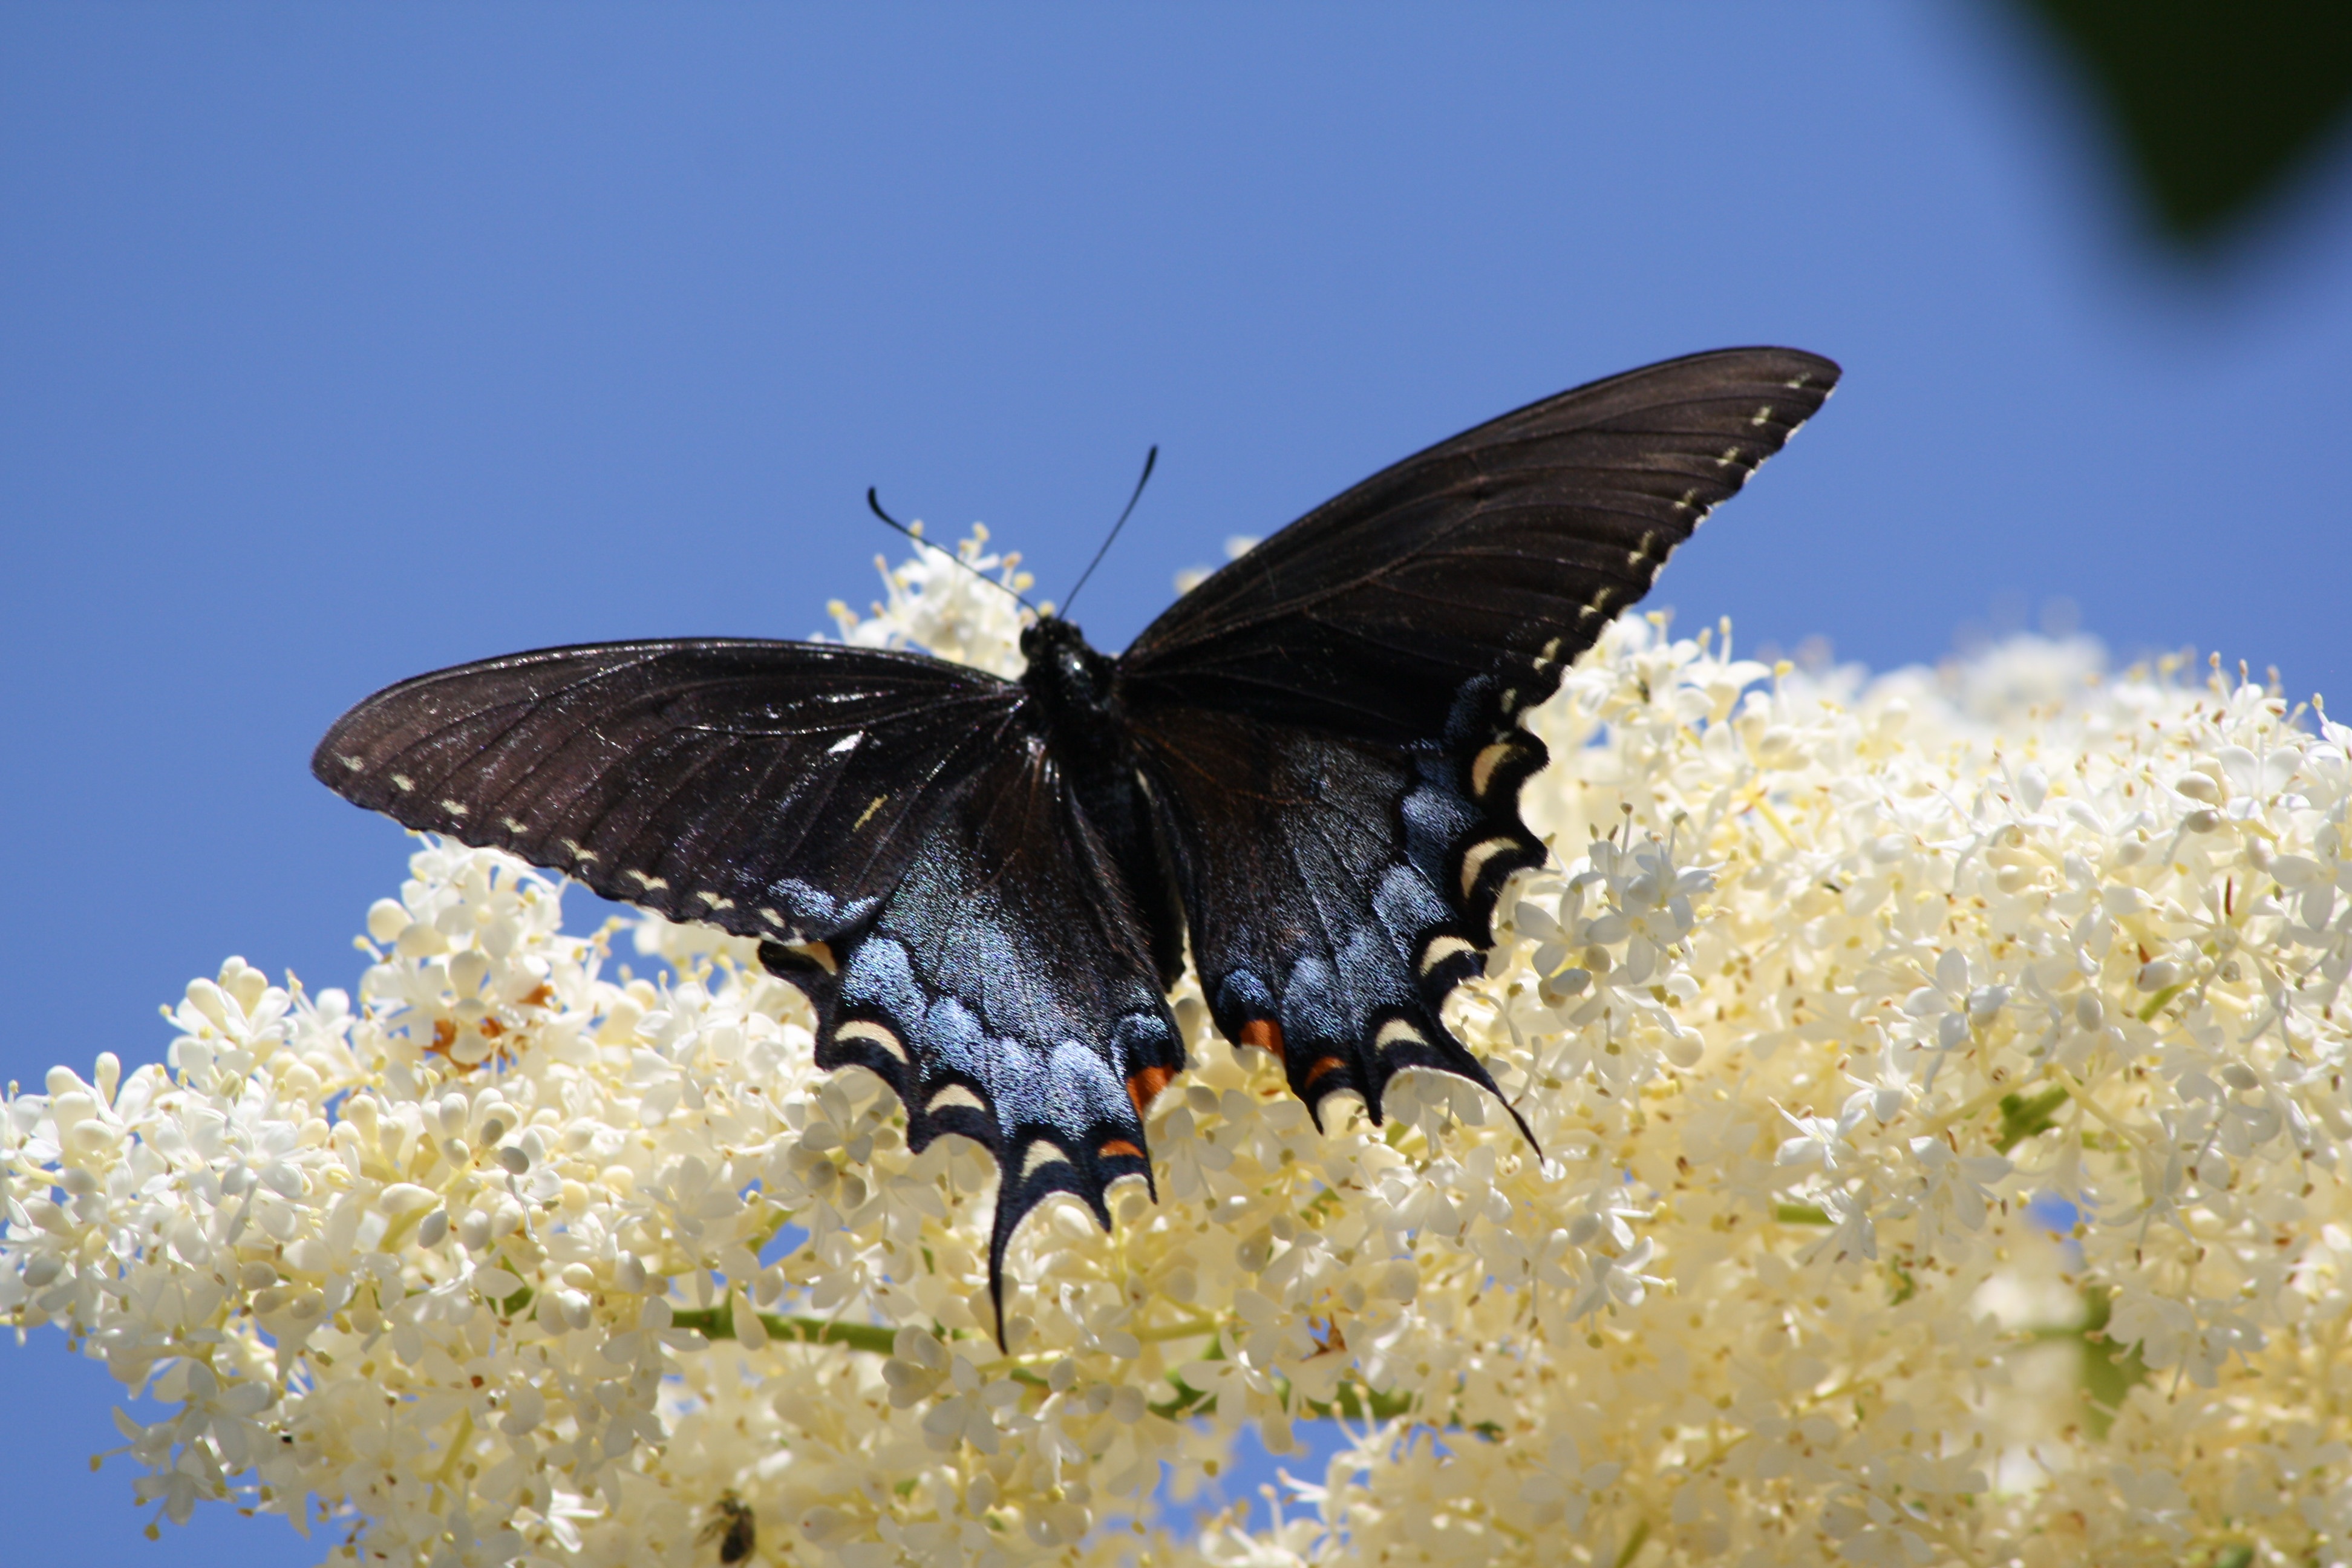
nature, wing, white, photography, flower, flying, summer, wildlife, bush, orange, pattern, spring, insect, flight, blue, butterfly, black, colorful, garden, fauna, invertebrate, flowers, monarch, close up, bright, beautiful, pretty, delicate, butterflies, resting, landing, macro photography, arthropod, pollinator, landed, rippled, moths and butterflies, lycaenid, colias